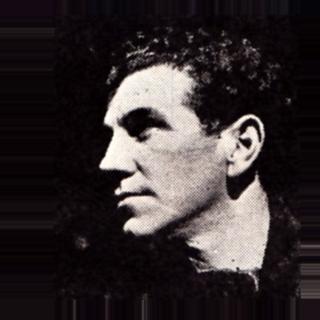
Age: 31